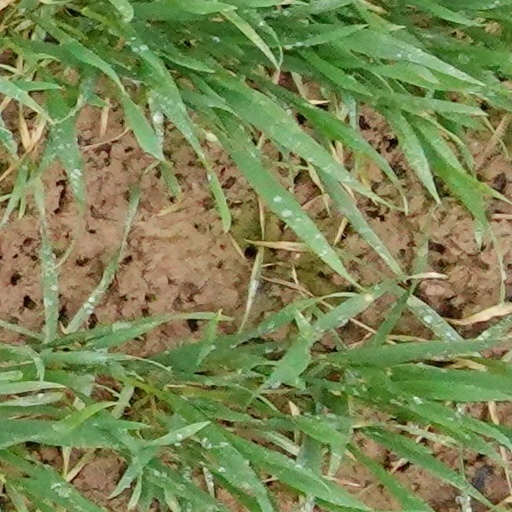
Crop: wheat